2013 24 Hours of Le Mans

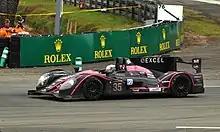
The LMP2 class-winning No. 35 OAK Racing Morgan of Bertrand Baguette, Martin Plowman and Ricardo González.

John Martin's No. 26 G-Drive entry ceded the lead of LMP2 to Baguette's No. 35 OAK Racing car when he was instructed to enter the pit lane to have an illuminated door number panel repaired, which took two laps to complete. The safety cars were deployed for a fourth time after 8 hours and 50 minutes when Graves spun the No. 25 Delta-ADR vehicle into the barriers at the Porsche Curves and scattered debris on the track. In the outright lead, the safety cars divided the field into two with Kristensen increasing his lead to three minutes and seven seconds over Sarrazin. Safety cars were required once again at the close of the ninth hour when Krohn spun and crashed his Ferrari in the Porsche Curves and retired. Racing resumed ten minutes into hour ten with Gianluca Roda beaching the No. 88 Porsche into the gravel trap at the Dunlop Bridge and allowing actor Patrick Dempsey in the No. 77 Dempsey Proton car into the lead of LMGTE Am. Turner ran the No. 97 Aston Martin into the gravel at Mulsanne corner, allowing Lieb's No. 91 Porsche to pass him for second in LMGTE Pro. In LMGTE Am, Lorenzo Case's No. 55 AF Corse Ferrari returned to the category lead when Dempsey made a scheduled pit stop for fuel. For 21 minutes, safety cars were needed as Tony Burgess destroyed the rear of the No. 30 HVM Status Lola in the Porsche Curves. Burgess was unhurt and he was transported to hospital for a precautionary check-up.